Military history of Georgia

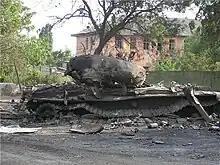
Burned-out Georgian T-72 tank in Tskhinvali during the 2008 Russo-Georgian War

During the 1990s conflicts, Georgia relied on an "ad hoc", poorly-armed and trained militia and maintained a small force of professional troops. The situation gradually improved with growing US assistance under President Eduard Shevardnadze first and, more so, after the Rose Revolution. Georgia undertook a number of reforms to upgrade its outdated military hardware and retrain its troops in accordance with NATO standards and combat doctrines, indicative of the country's shift towards EU and the West. The number of troops increased from 15,000 to around 37,000, and the average salary increased. As a member of the Partnership for Peace since 1994 and with the Georgia Train and Equip Program, Georgian soldiers conduct joint exercises with US troops (including special forces. Since 2001, Georgia has acquired Soviet-era armament from Ukraine, the Czech Republic, and Poland. Small arms from Israel and AR-15–style rifles from the United States are primarily used for peacekeeping operations, but most of Georgia's arsenal still consists of outdated Soviet weapons.